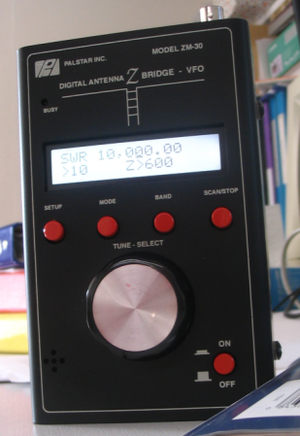
Analyseur d'antennes Palstar ZM-30